Givat Ram Stadium

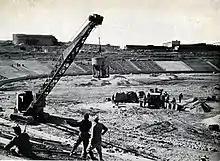
Stadium under construction, 1957

The National and University Stadium was inaugurated in 1958 in honor of the 10th anniversary of the founding of the State of Israel. The stadium holds 4,000 spectators. It hosted some of the 1964 AFC Asian Cup matches, as well as the opening ceremonies of the 1968 Summer Paralympics. In 1997 the stadium was renovated and used for athletic contests and football games of Agudat Sport Nordia Jerusalem.